Edward III (play)

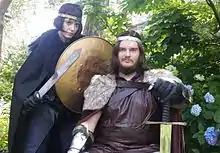
Rhiannon Lattimer as Ned the Black Prince, with Ben Forer as his father Edward III, in Hudson Shakespeare Company's production of "King Edward III"

In 2016, the Hudson Shakespeare Company presented a production as part of their Shakespeare in the Park series and their history cycle treatment of Shakespeare's second or major cycle producing it along with "Richard II" and "Henry IV, Part 1" and "Henry IV, Part 2". As "Edward III" takes place two generations before "Richard II", which was done in a late medieval style, "Edward III" was placed in an early medieval/Viking setting to depict an earlier time. Other notable features included by Artistic Director Jon Ciccarelli were a Viking party scene that bridged the Edward-Countess meeting scene with the Lodowick monologue and included an historical dramatization of Edward's founding of the "Order of the Garter" stressing the mutual attraction between Edward (Ben Forer) and the Countess (Rachel Matusewicz).